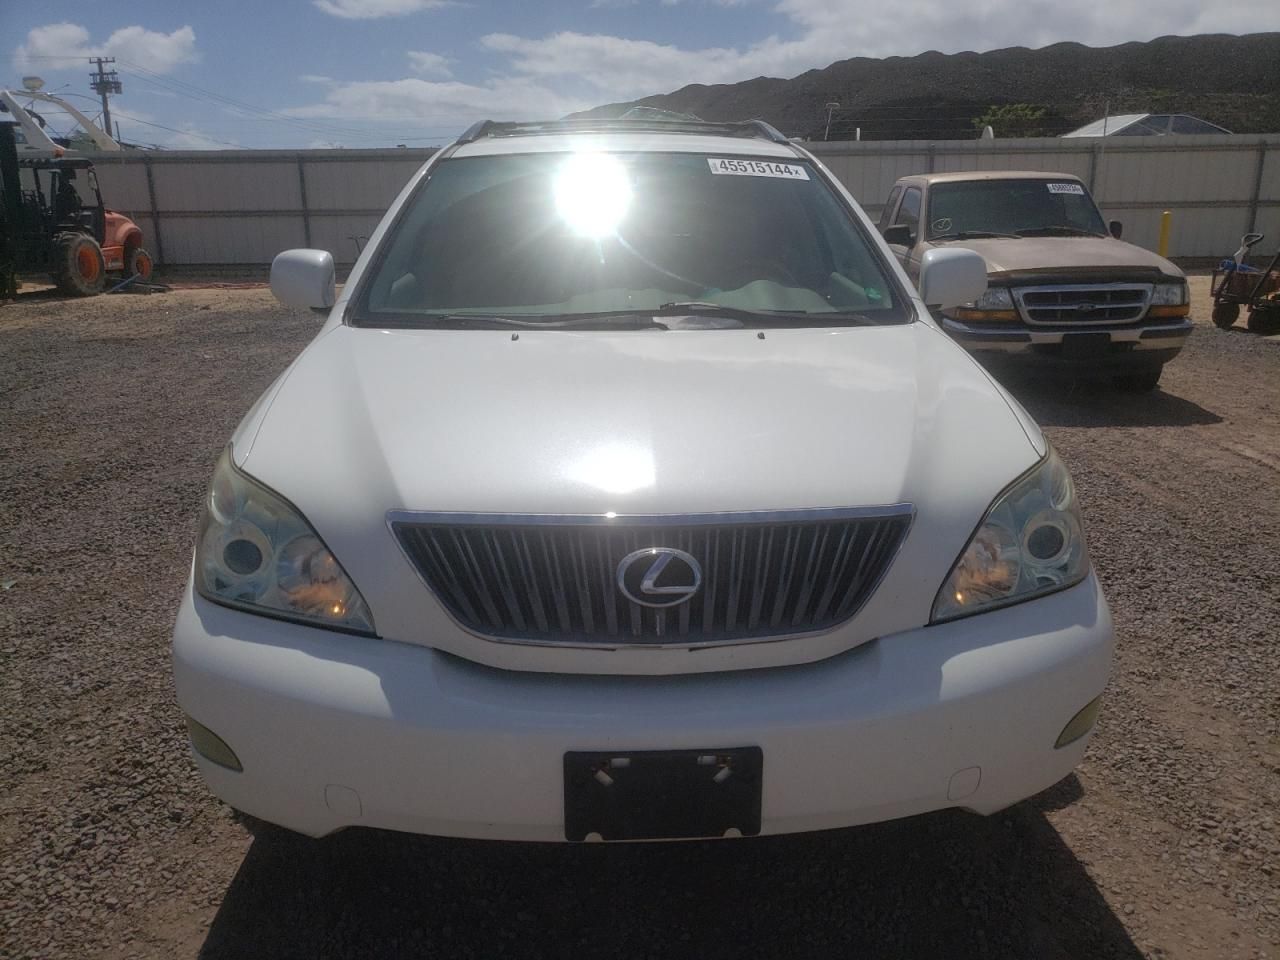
Aucun dommage détecté.
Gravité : aucun